Yucca Flat

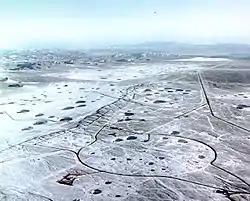
Subsidence craters show past underground nuclear explosions at Yucca Flat

The open, sandy geology of Yucca Flat in the Tonopah Basin made for straightforward visual documentation of atmospheric nuclear tests. When testing went underground, deep layers of sedimentary soil from the erosion of the surrounding mountains allowed for relatively easy drilling of test holes.